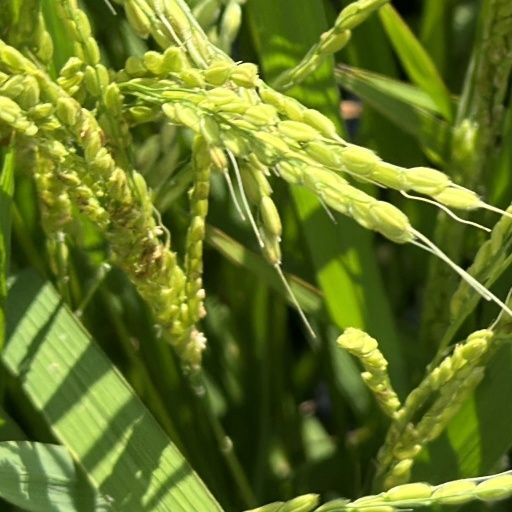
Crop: rice